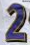
Number: 2